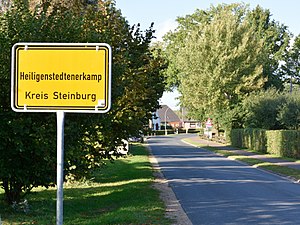
Heiligenstedtenerkamp
Heiligenstedtenerkamp
Heiligenstedtenerkamp er en by og kommune i det nordlige Tyskland, beliggende i Amt Itzehoe-Land under Kreis Steinburg. Kreis Steinburg ligger i den sydvestlige del af delstaten Slesvig-Holsten. Kommunens navn er, med 21 bogstaver, det længste tyske stednavn i ét ord.